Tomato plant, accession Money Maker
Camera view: bottom (45 deg); turntable rotation: 60 degrees
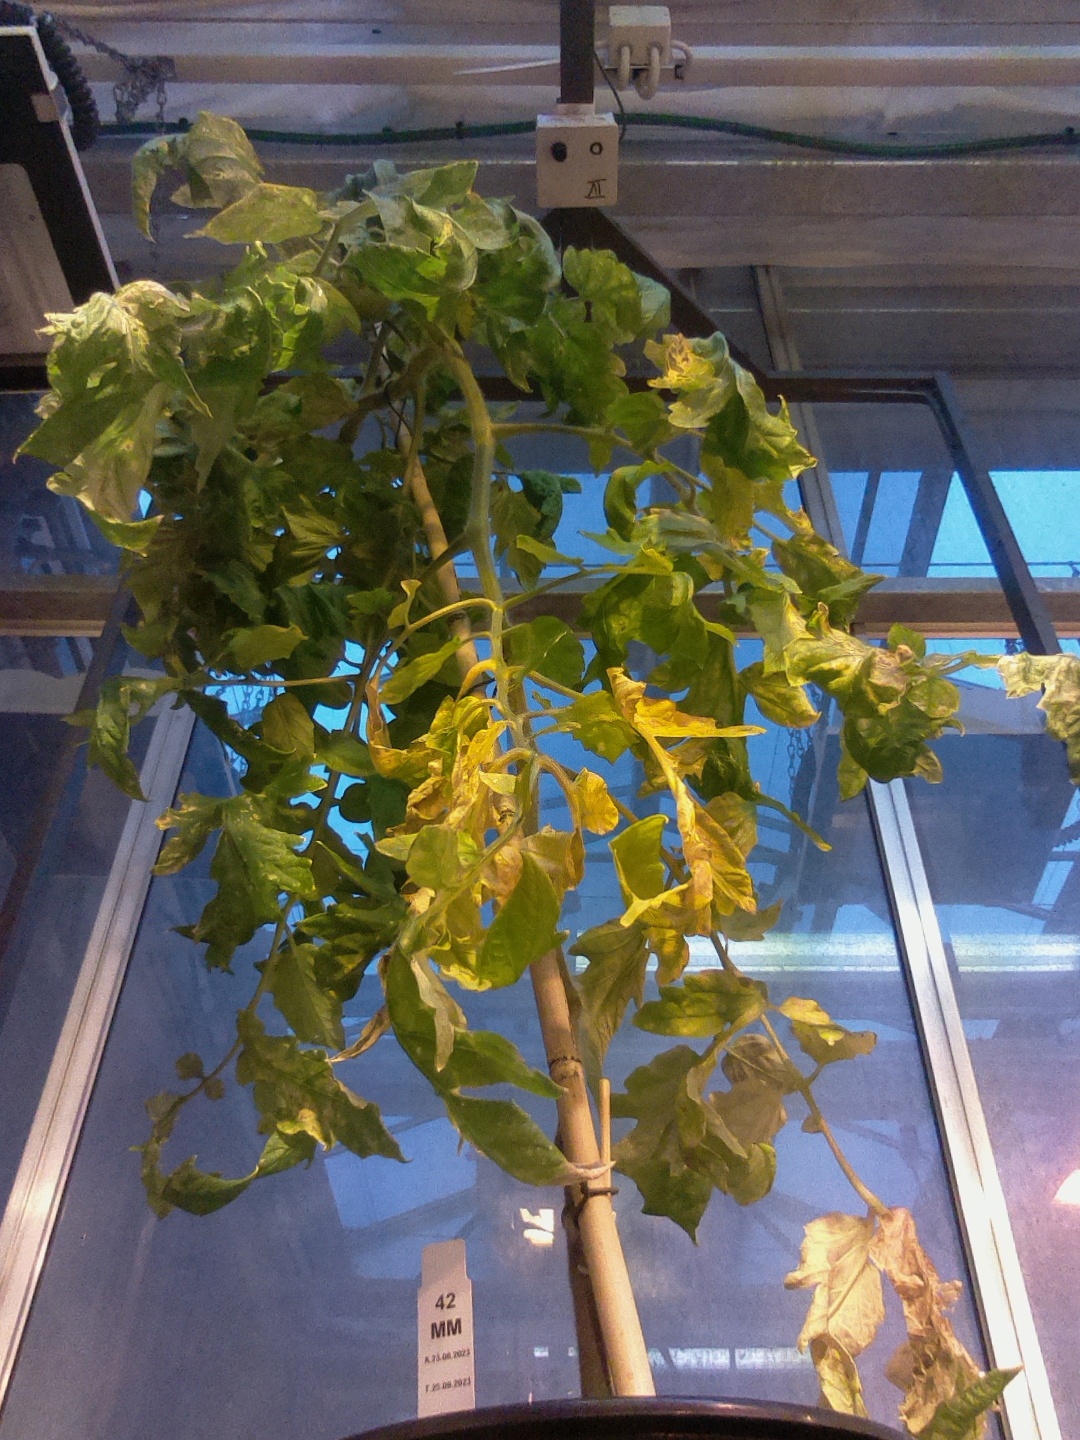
BBCH growth stage 82: 20%-30% of fruits show typical fully ripe color